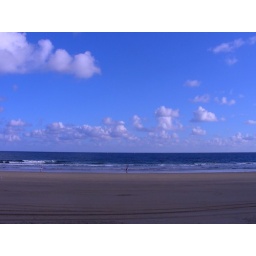
Dawn sky over the Hendaye beach